Big Sur

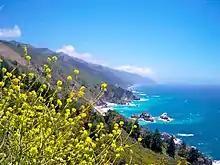
Big Sur coast looking south near Julia Pfeiffer Burns State Park

Following the depopulation of the Native Americans from the region in the late 1800s, there have been several very large fires in the Big Sur area. In 1894, a fire burned for weeks through the upper watersheds of all of the major streams in the Big Sur region. Another large fire in 1898 burned without any effort by the few residents to put it out, except to save their buildings. In 1903, a fire started by an untended campfire near Chews Ridge burned a path wide to the coast over three months. In 1906, a fire that began in Palo Colorado Canyon from the embers of a campfire burned over 35 days and was finally extinguished by the first rainfall of the season. The number of fires declined when the U.S. Forest Service began managing the land in 1907.